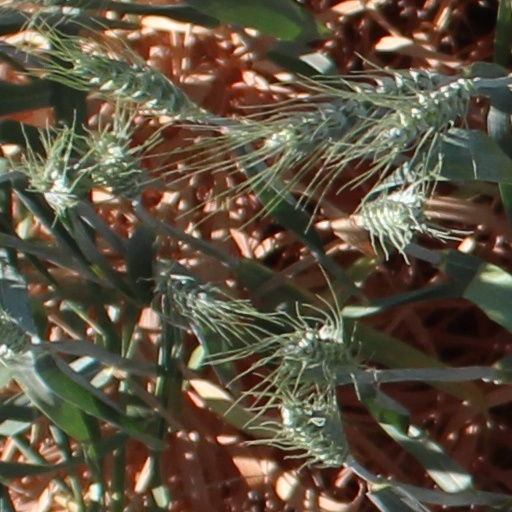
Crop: wheat